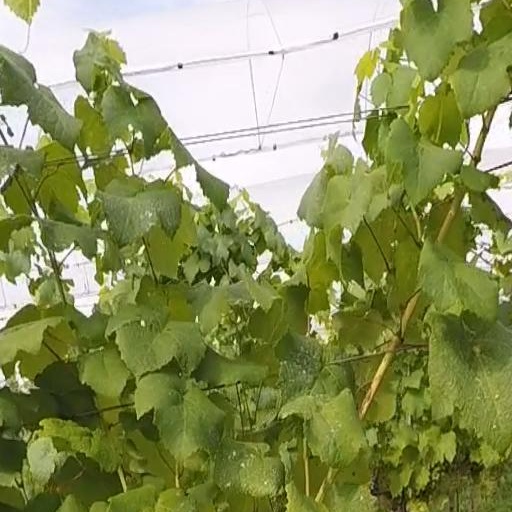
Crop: grape